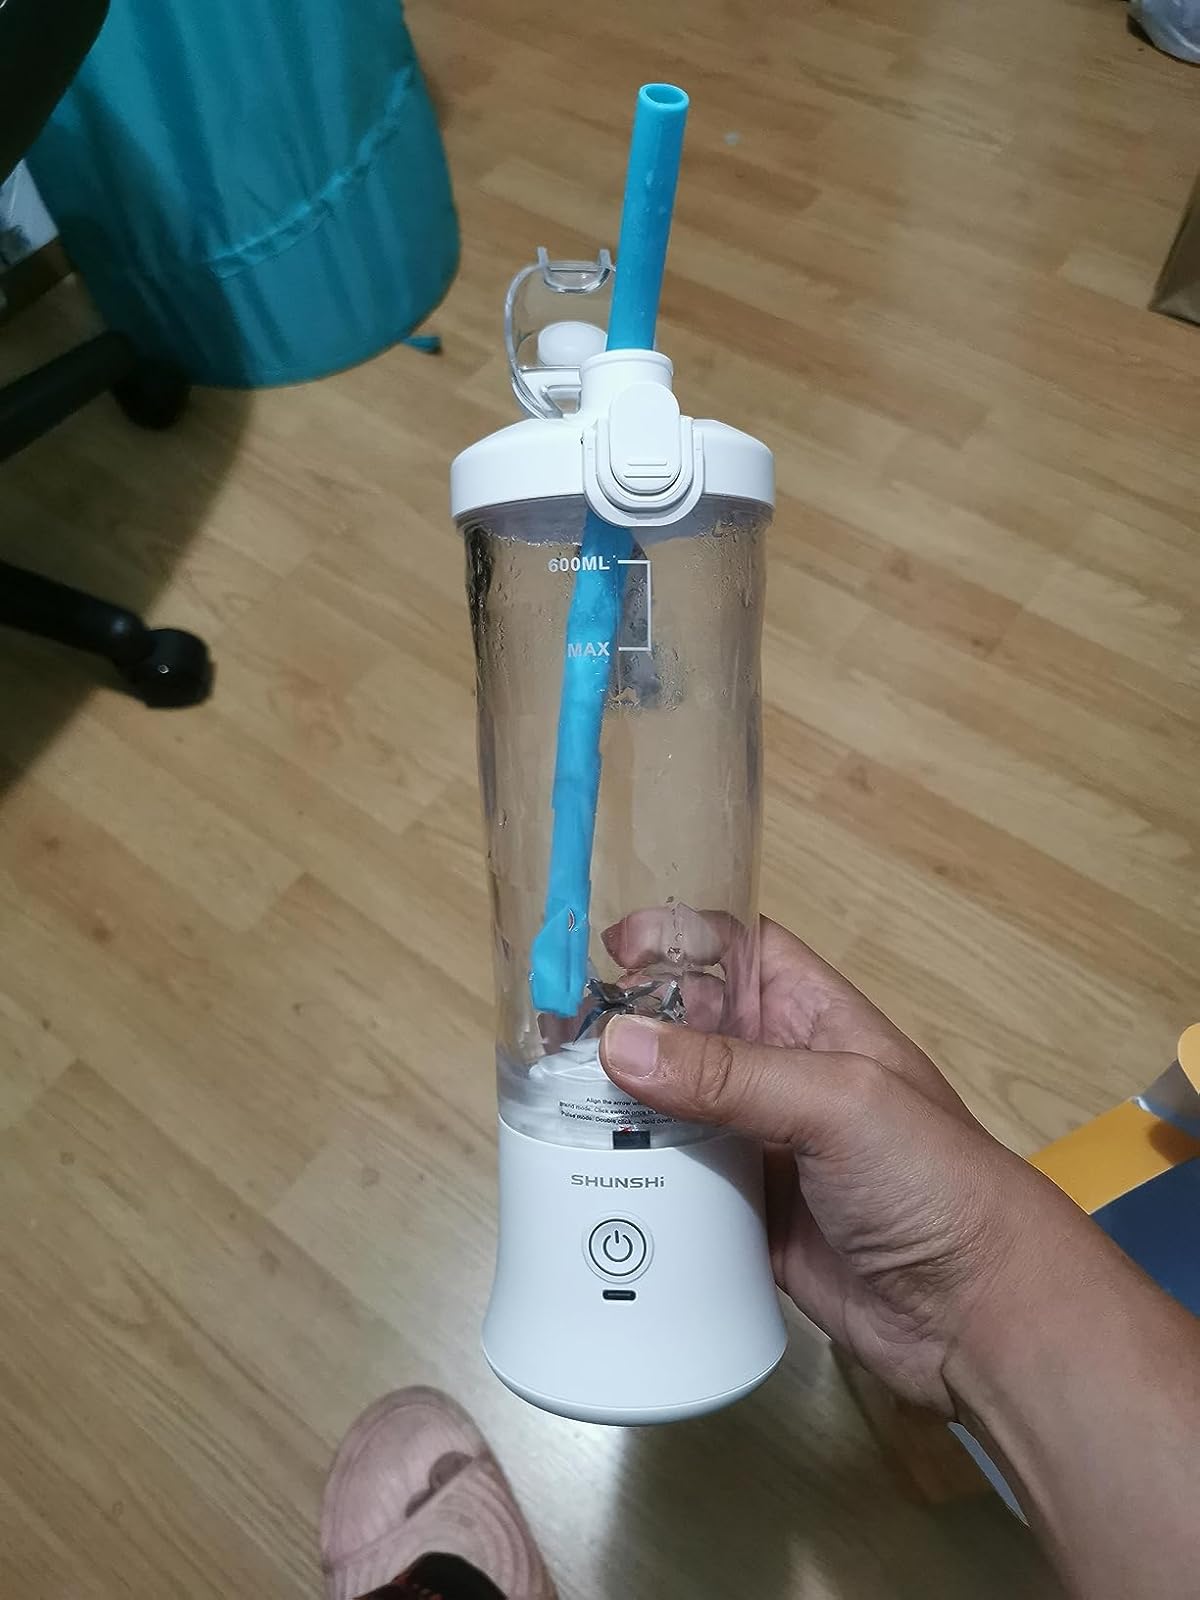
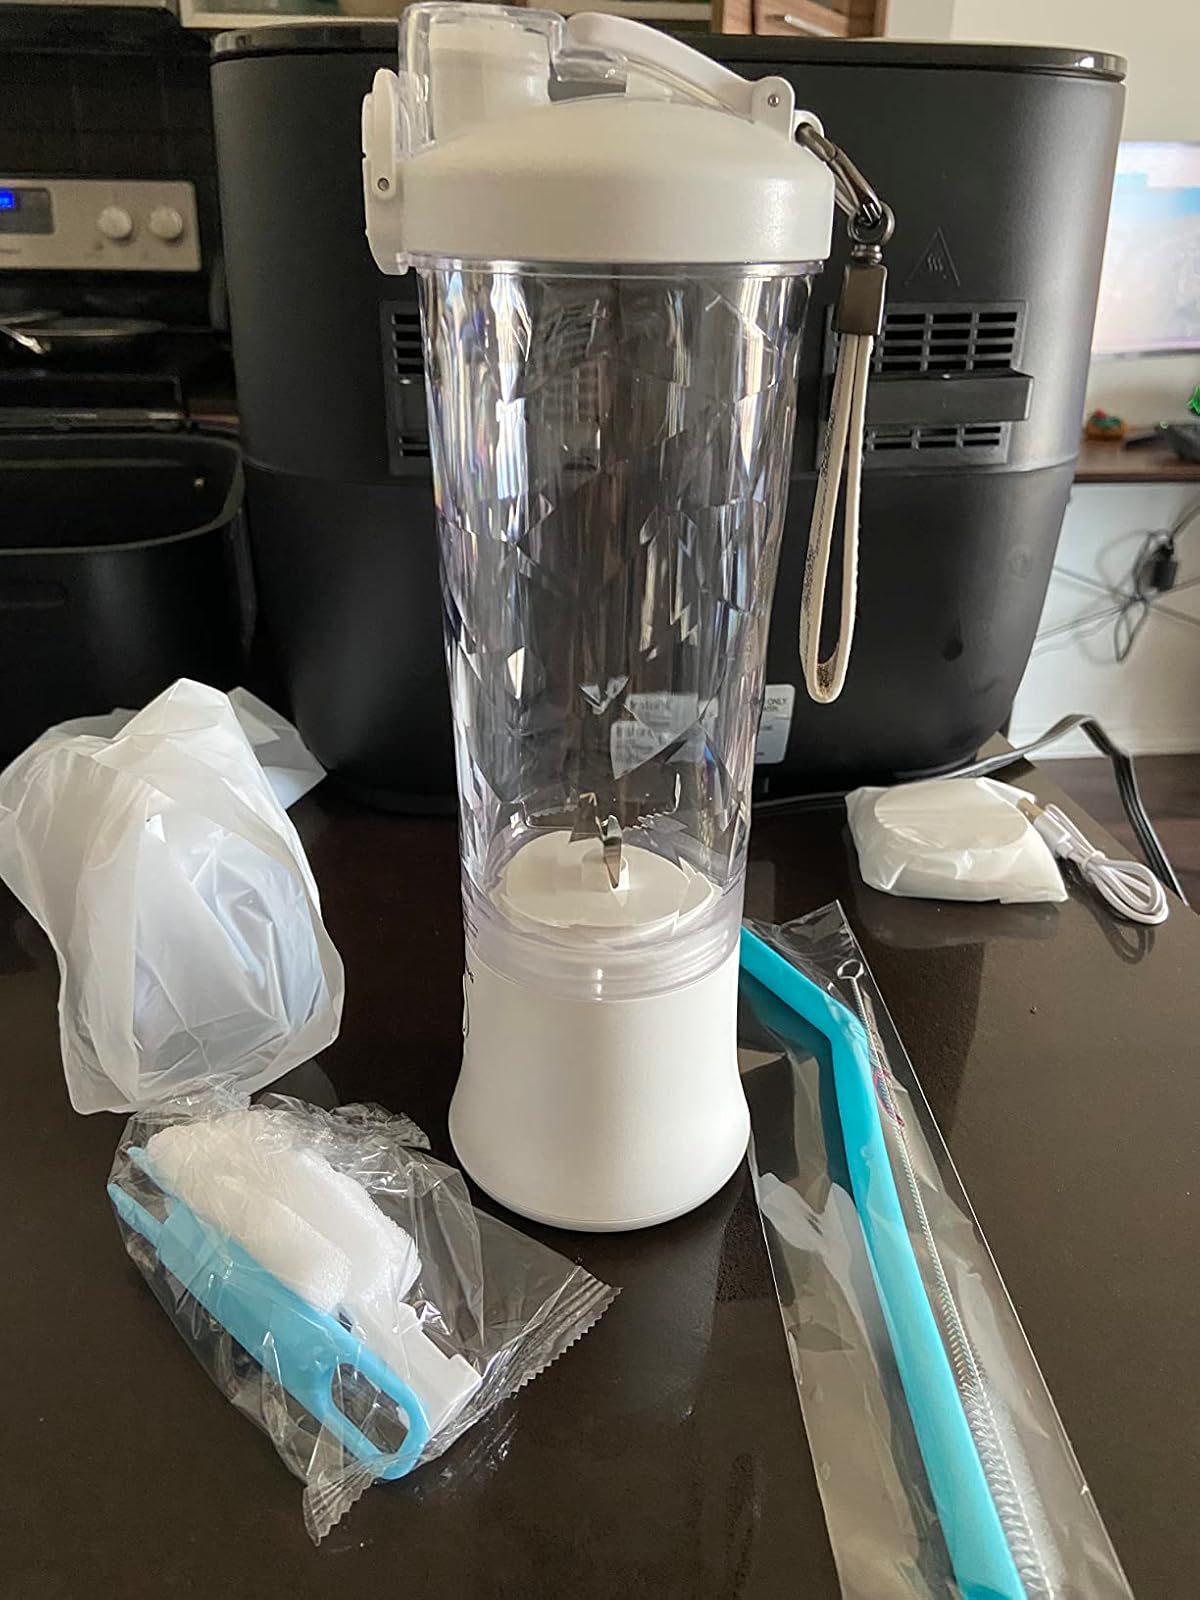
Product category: items_blender
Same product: yes